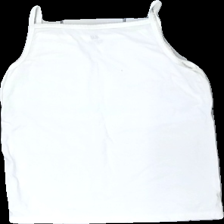
View: back
Type: Tank top
Category: Children
Brand: H&M
Colors: Beige
Material: 100% cotton
Cut: Regular
Size: 134
Season: All
Price range: <50
Recommended usage: Reuse